Gadjah Mada University

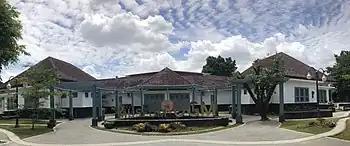
UGM University Museum

UGM Campus Mosque is a mosque owned by UGM and situated within its campus. It was designed entirely by the students of the UGM Architecture Engineering department. It holds a maximum capacity of 10,000 pilgrims, making it one of the largest mosques in Southeast Asia.